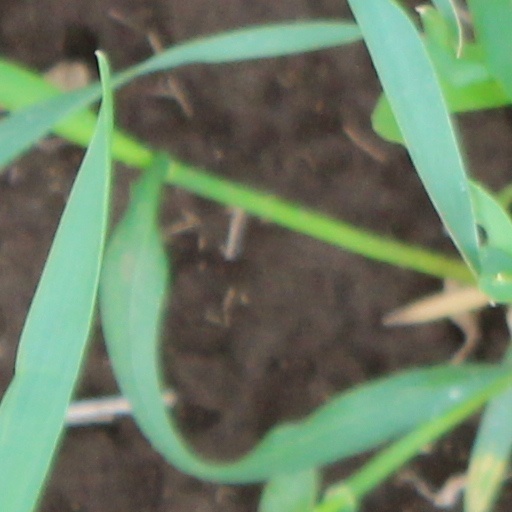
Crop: wheat